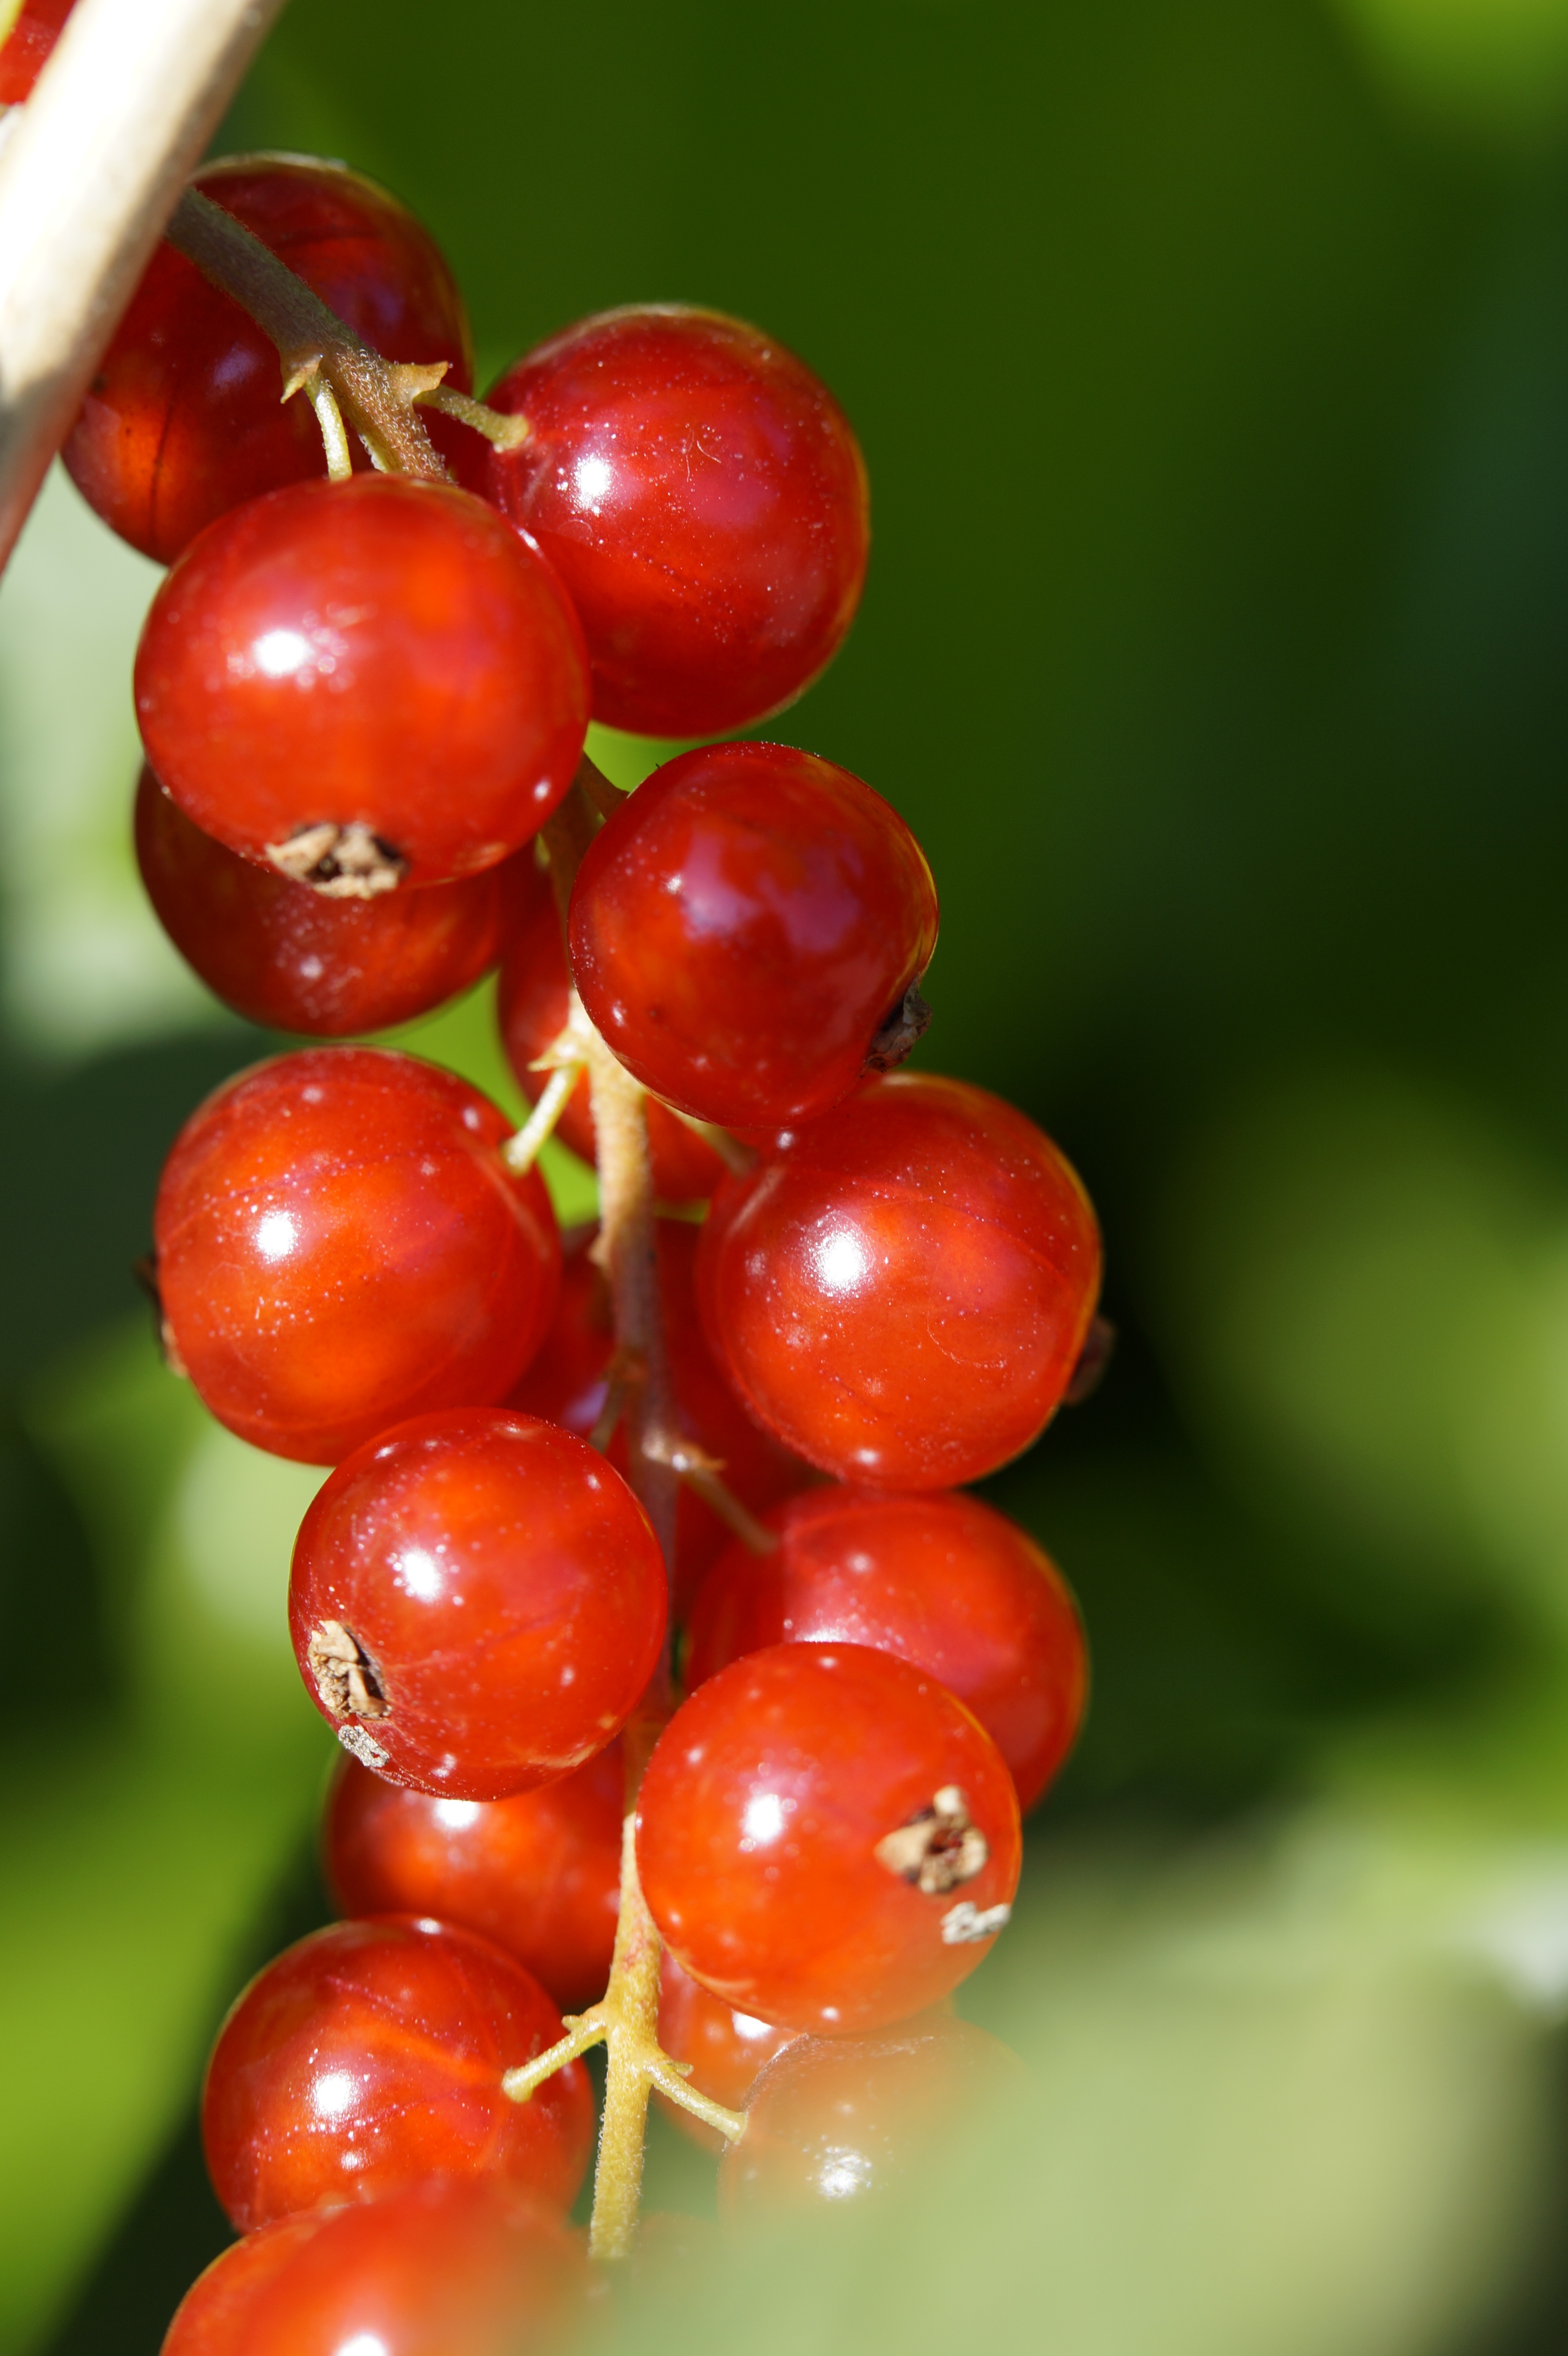
plant, fruit, berry, leaf, flower, ripe, bush, food, red, produce, garden, close, flora, berries, shrub, fruits, shiny, soft fruit, rose hip, macro photography, about, flowering plant, acerola, malpighia, panicle, currant, currants, red currant, lingonberry, land plant